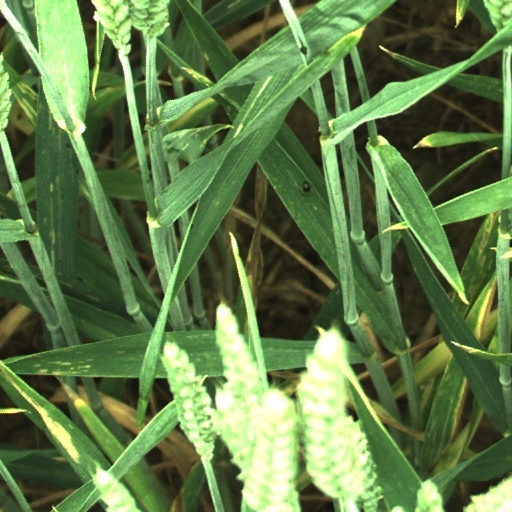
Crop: wheat